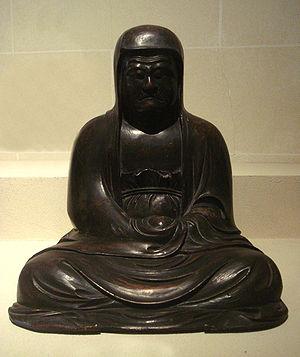
Le panthéon bouddhiste japonais désigne la multitude de divers bouddhas, bodhisattvas et divinités inférieures et d'éminents maîtres religieux du bouddhisme. Un Panthéon bouddhiste existe dans une certaine mesure dans le Mahāyāna, mais il est particulièrement caractéristique du Vajrayana bouddhisme ésotérique, y compris le bouddhisme tibétain et surtout le bouddhisme Shingon, qu'il a officialisé dans une large mesure. Dans l'ancien Panthéon bouddhiste japonais, plus de 3 000 bouddhas ou divinités ont été recensés, bien que de nos jours la plupart des temples se concentrent sur un bouddha et quelques bodhisattvas.